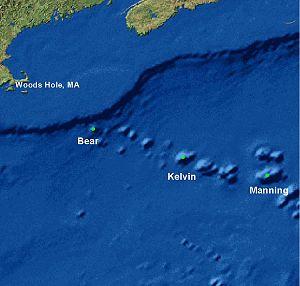
Les monts sous-marins de la Nouvelle-Angleterre sont une chaîne de montagnes sous-marines de l'Océan Atlantique s'étendant sur environ un millier de kilomètres à partir du banc Georges, au-delà des côtes du Massachusetts.